Colonialism

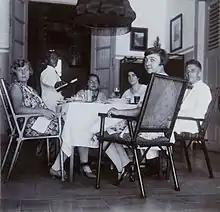
Dutch family in Java, 1927

The earliest uses of colonialism referred to plantations that men emigrated to and settled. The term expanded its meaning in the early 20th century to primarily refer to European imperial expansion and the imperialist subjection of Asian and African peoples.